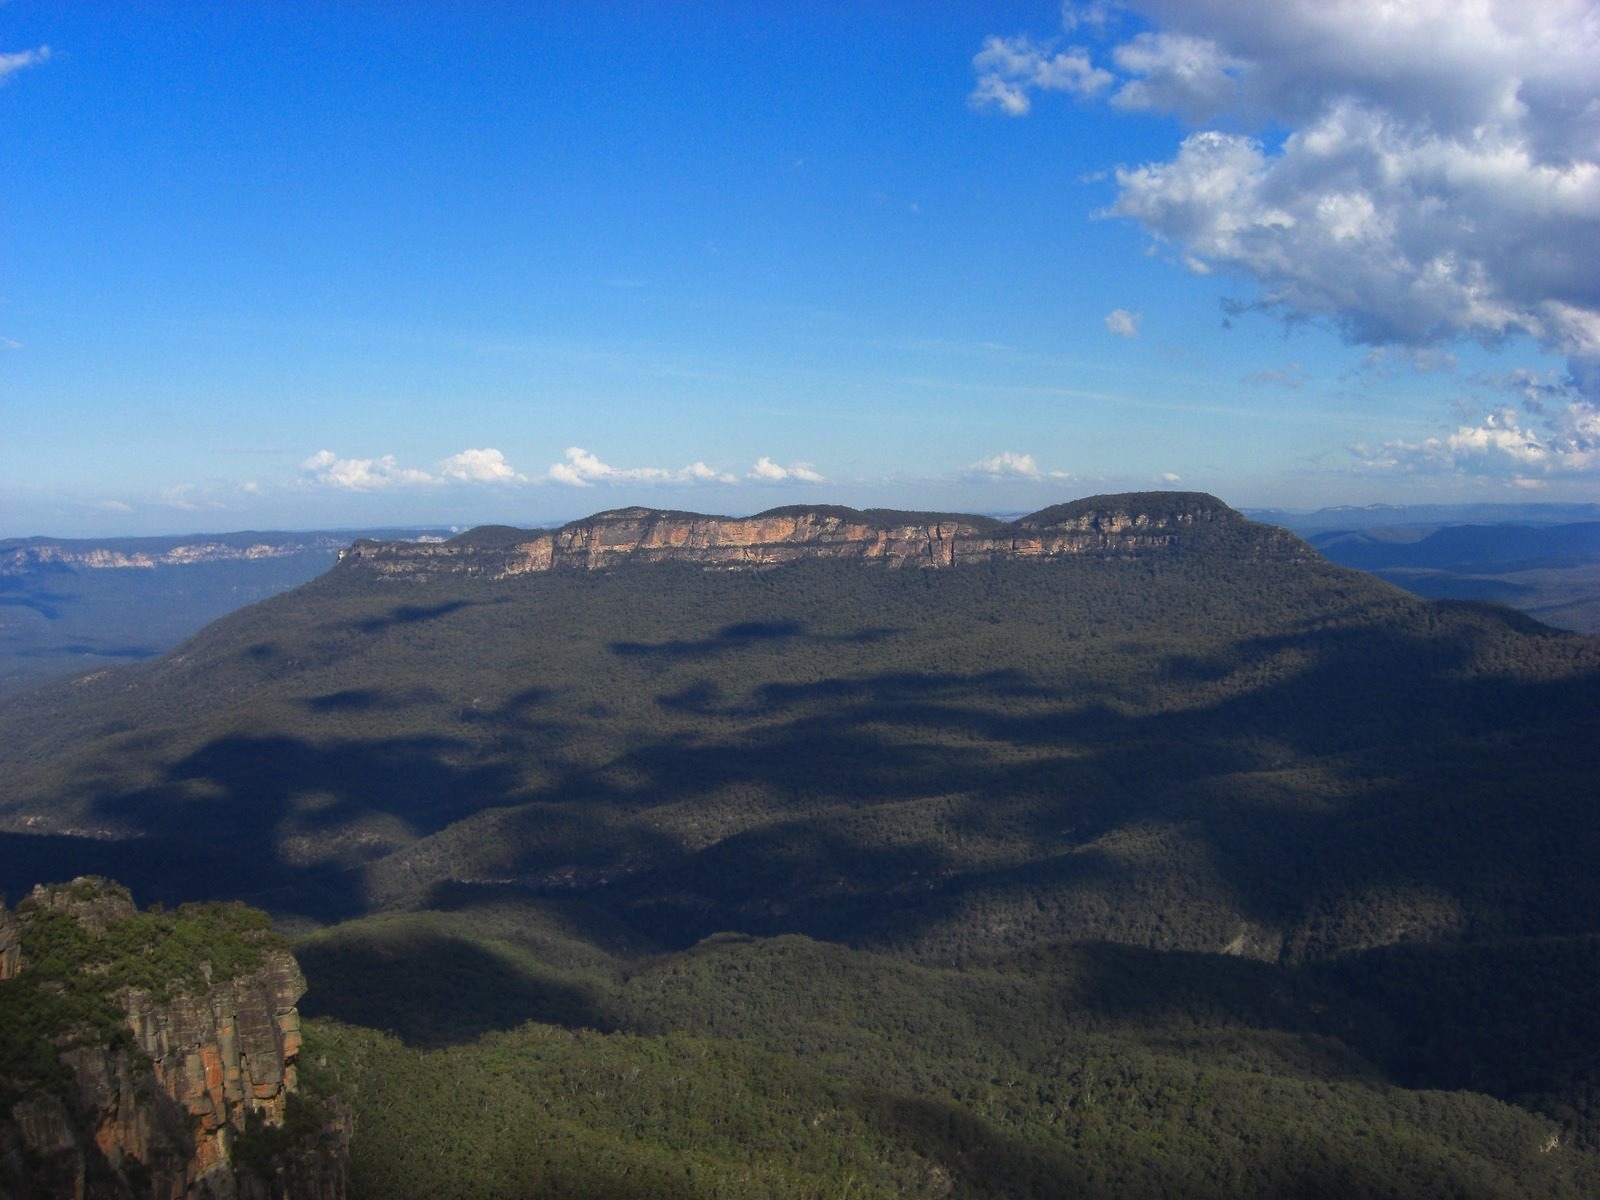
landscape, nature, forest, horizon, wilderness, mountain, cloud, sky, countryside, morning, hill, valley, mountain range, country, panorama, summer, spring, scenic, ridge, plain, summit, trees, australia, outside, clouds, mountains, alps, plateau, fell, landform, geographical feature, atmospheric phenomenon, mountainous landforms